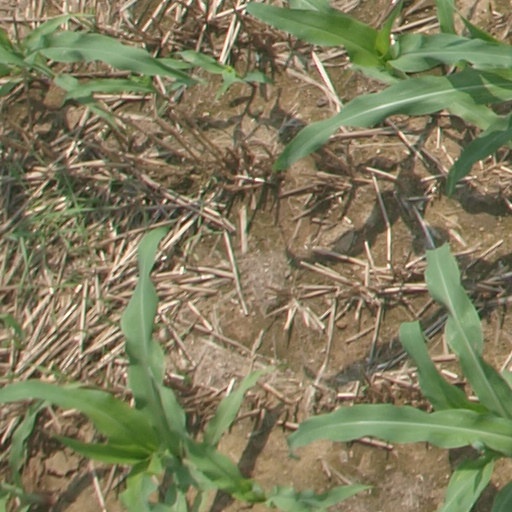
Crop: maize; corn